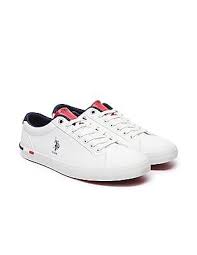
Label: Sneaker